Gerrit Cornelisz Vlasman

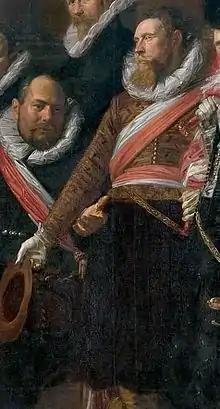
Gerrit Cornelisz. Vlasman, detail of Hals's banquet of 1616

Gerrit Cornelisz. Vlasman (before 1600 – after 1624), was a Dutch Golden Age brewer and member of the Haarlem schutterij.